Hilde Weissner

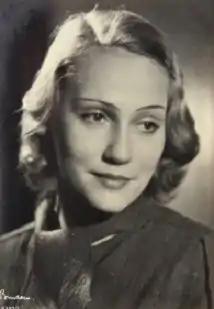
Hilde Weissner, c. 1928

Born on 3 July 1909 in Stettin, Germany (in what is, today, Szczecin, Poland), Hilde Weissner made her theatrical acting debut at the Schiller-Theatre in Hamburg-Altona in 1929, and then began her film career in 1934. She died on 30 May 1987 in Braunau am Inn, Braunau am Inn Bezirk, Upper Austria, and was laid to rest at the Ohlsdorfer Friedhof Cemetery in Ohlsdorf, Hamburg, Germany.